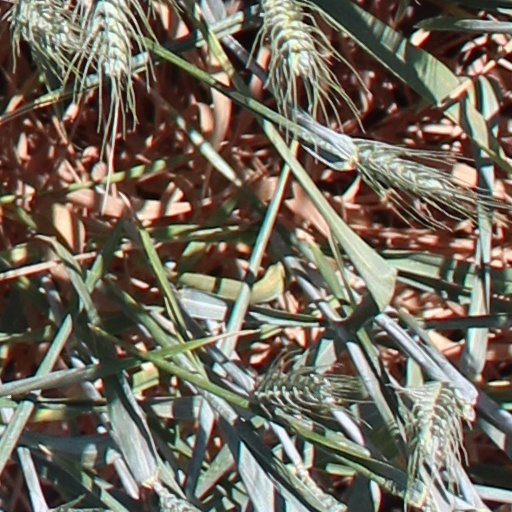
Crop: wheat